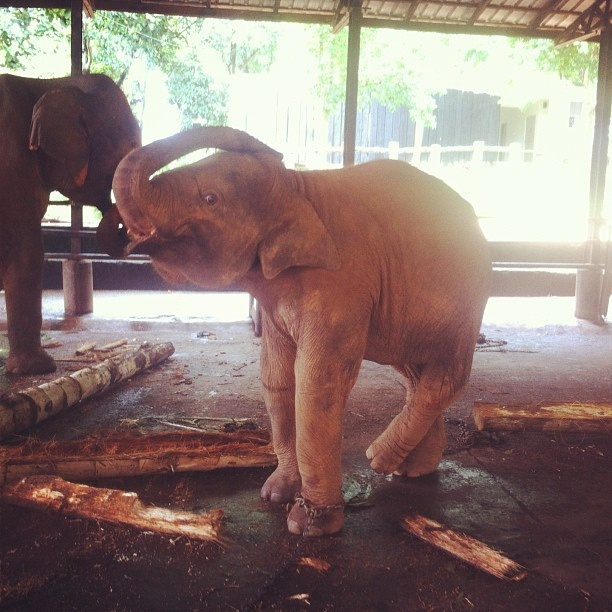
A baby elephant standing next to a larger elephant.
A small elephant has his trunk in the air.
A baby elephant touches its head with its trunk.
this is a baby elephant with an adult elephant
A small elephant standing up in a building.